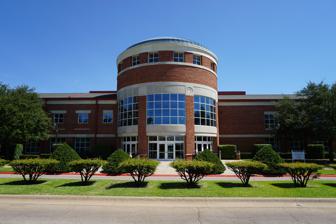
Building: Pioneer Hall (Texas Woman's University)
Country: United States of America
Year built: 1997
Building on the campus of Texas Woman's University in Denton, Texas Pioneer Hall The exterior of Pioneer Hall in 2015 Location Denton , Texas Coordinates 33°13′40″N 97°07′36″W / 33.227687°N 97.12671°W / 33.227687; -97.12671 Owner Texas Woman's University Operator Texas Woman's University Capacity 1,800–2,700 Construction Broke ground 1996 Opened 1997 Tenants TWU Pioneers (basketball, gymnastics, and volleyball) Pioneer Hall is a building on the campus of Texas Woman's University in Denton, Texas , that is the home of the TWU Pioneers basketball, gymnastics, and volleyball teams as well as numerous fitness facilities, classrooms, and offices. Groundbreaking occurred on March 8, 1996, and the $15.5 million facility was completed by spring 1997. It was dedicated in 1998, and, as of 2013, was the most recently constructed building on TWU's campus. The facility was designed as a three-story, 140,000-square-foot (13,000 m 2 ) brick building that features a prominent gray-domed rotunda . Pioneer Hall is the home of Kitty Magee Arena, a multipurpose gymnasium that hosts the University's intercollegiate basketball , gymnastics , and volleyball teams. The Arena also hosts other athletic events, including TWU intramural and recreational sports, high school basketball and volleyball, and summer camps. In addition, it is the site of TWU's commencement ceremonies . Magee Arena's standard seating capacity is 1,800, although this can be increased up to 2,700. The facility, which was named in honor of TWU athletics innovator Kitty Winter Magee , has been renovated twice; in 2005, when new lighting was installed, and in 2009, when its floor was replaced. Pioneer Hall also includes an indoor swimming pool , racquetball courts, and a running track , in addition to serving as the home of TWU's Kinesiology Department. Other TWU departments and programs housed in the building include Conference Services, Dance, and Fitness and Recreation. Its fitness facilities are available to TWU students without charge and are also open to fee-paying members of the public. In addition to Magee Arena and the swimming pool, the first floor includes an athletic training room, team locker rooms, and classrooms (including seminar rooms). The second floor is home to TWU's Intercollegiate Athletics offices as well as the Department of Kinesiology; also on the second floor are academic offices, additional classrooms, the racquetball courts, a climbing wall , and a weight room. The third floor features two large aerobics and dance studios. References